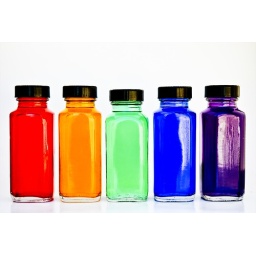
Had these cute little bottles. Just trying them out in the white box.